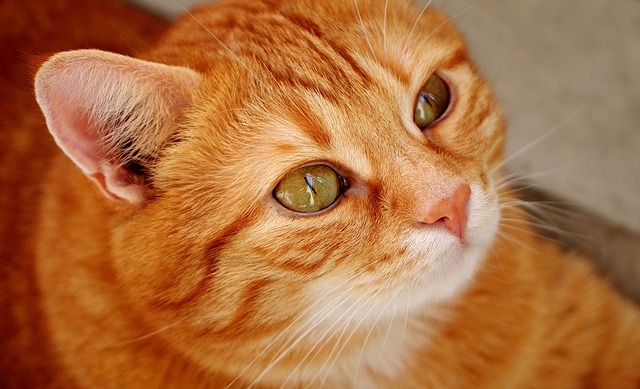
Label: gatto